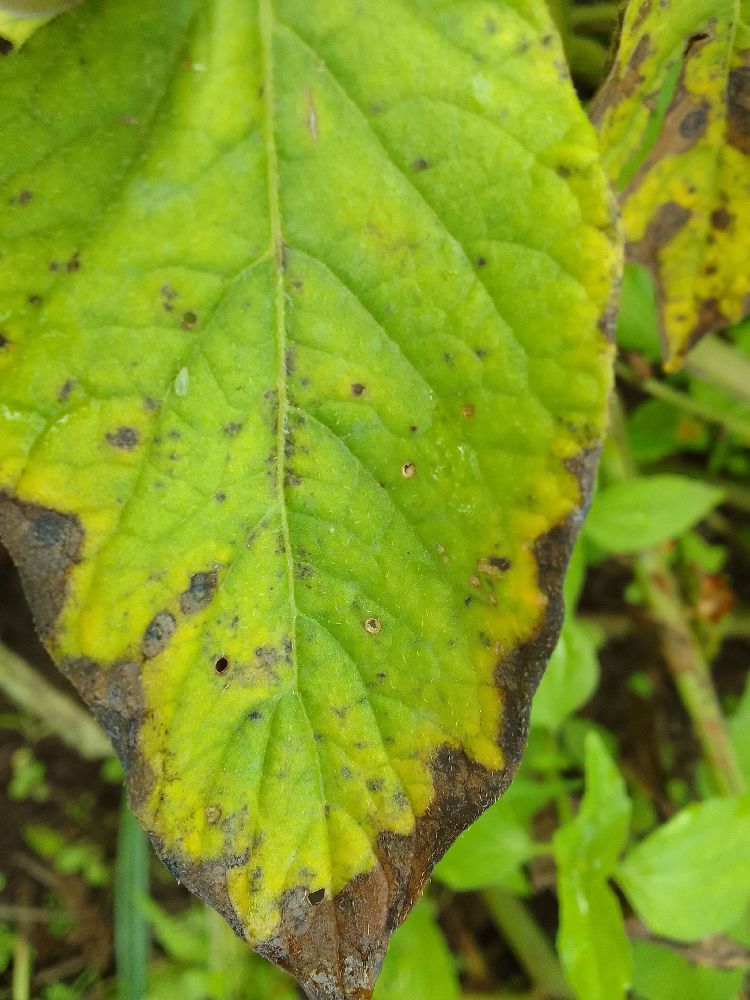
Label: Early blight